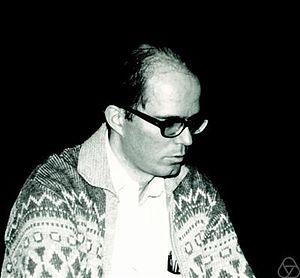
Andrew Michael Odlyzko, né le 23 juillet 1949 à Tarnów en Pologne, est un mathématicien et informaticien. Après 25 années comme chercheur aux Laboratoires Bell, il est depuis 2001 professeur à la School of Mathematics de l'université du Minnesota, où il a occupé divers postes de responsabilité.